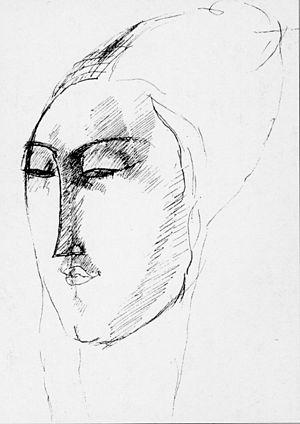
dessin de Modigliani